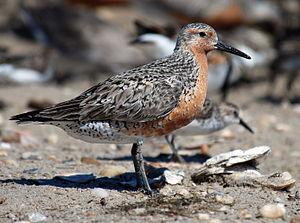
Le Bécasseau maubèche est une espèce de gros oiseaux limicoles de la famille des Scolopacidae.
Cette liste de la faune française regroupe les espèces de Charadriiformes peuplant la France métropolitaine.
La province de Córdoba est une province de l'Argentine. Située dans le centre-nord du pays, elle est parfois appelée le « Cœur de l'Argentine ». Sa capitale est Córdoba, la deuxième plus grande ville du pays. La province a une superficie de 165 321 km² et une population de 3 567 654 habitants en 2015, ce qui en fait la deuxième province la plus peuplée du pays, après celle de Buenos Aires.